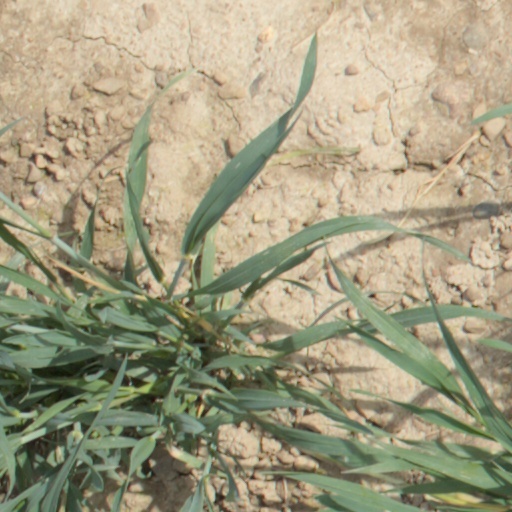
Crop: wheat